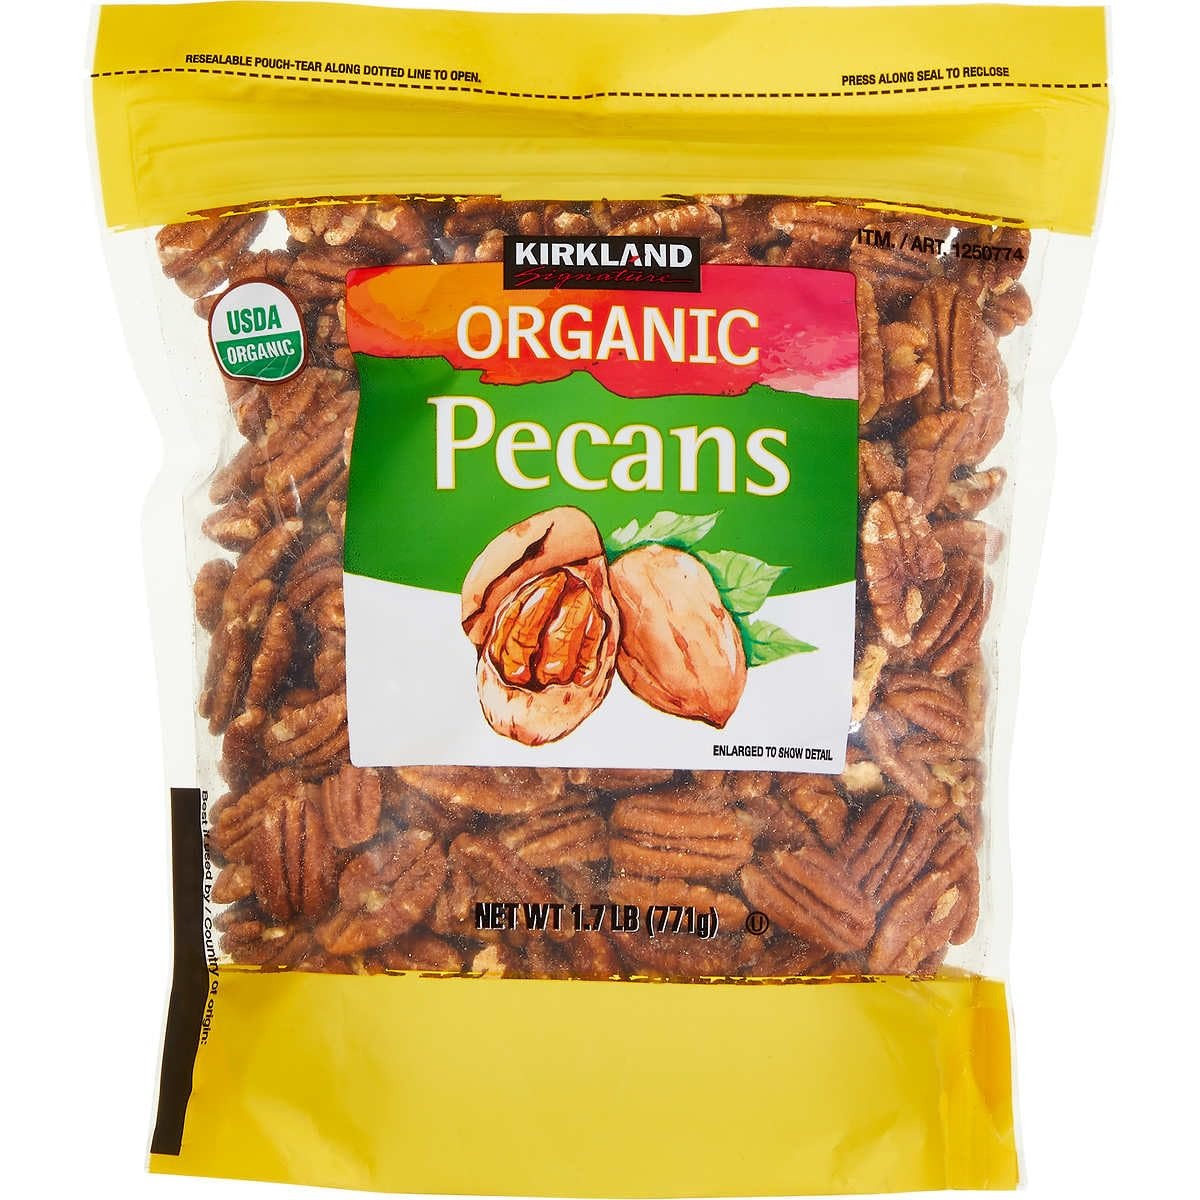
Item Name: Kirkland Signature Pecans
Bullet Point 1: USDA Organic
Bullet Point 2: Kosher
Product Description: Total Net Weight: 1.7 lbs
Value: 27.2
Unit: Ounce

Price: 23.24